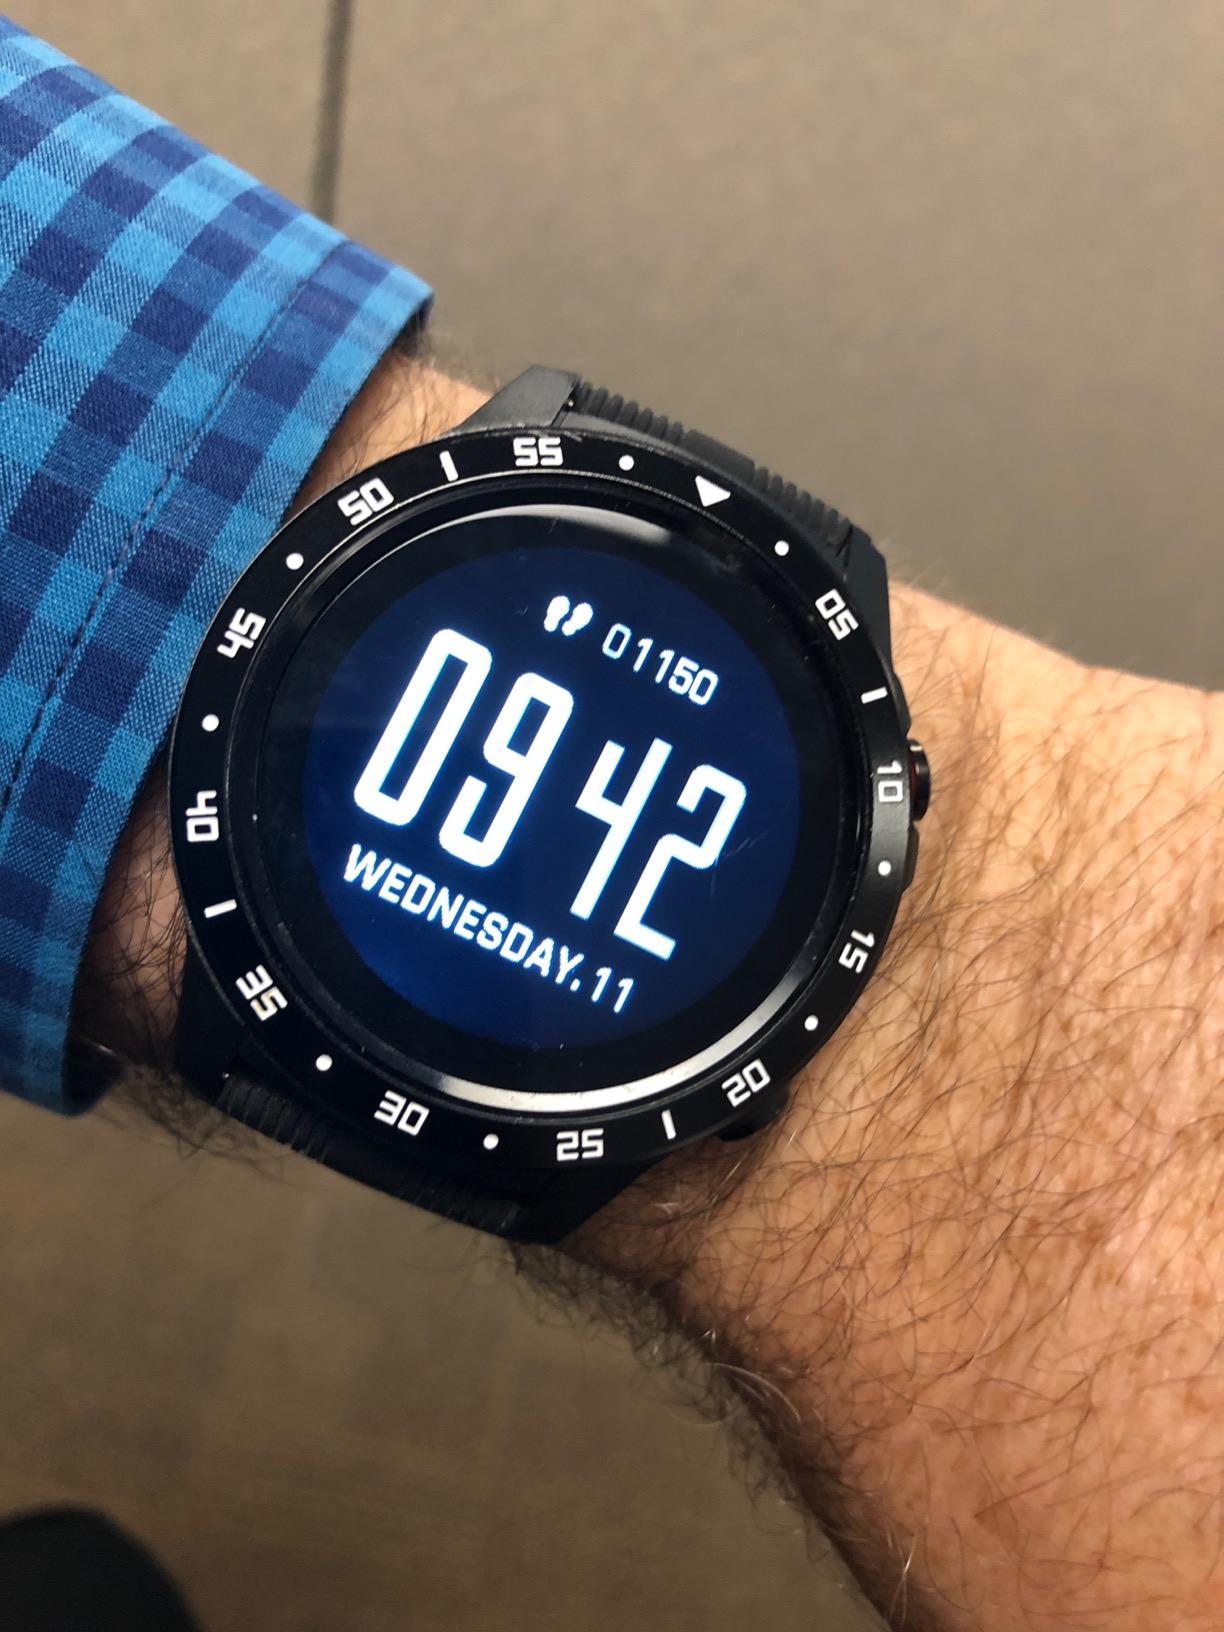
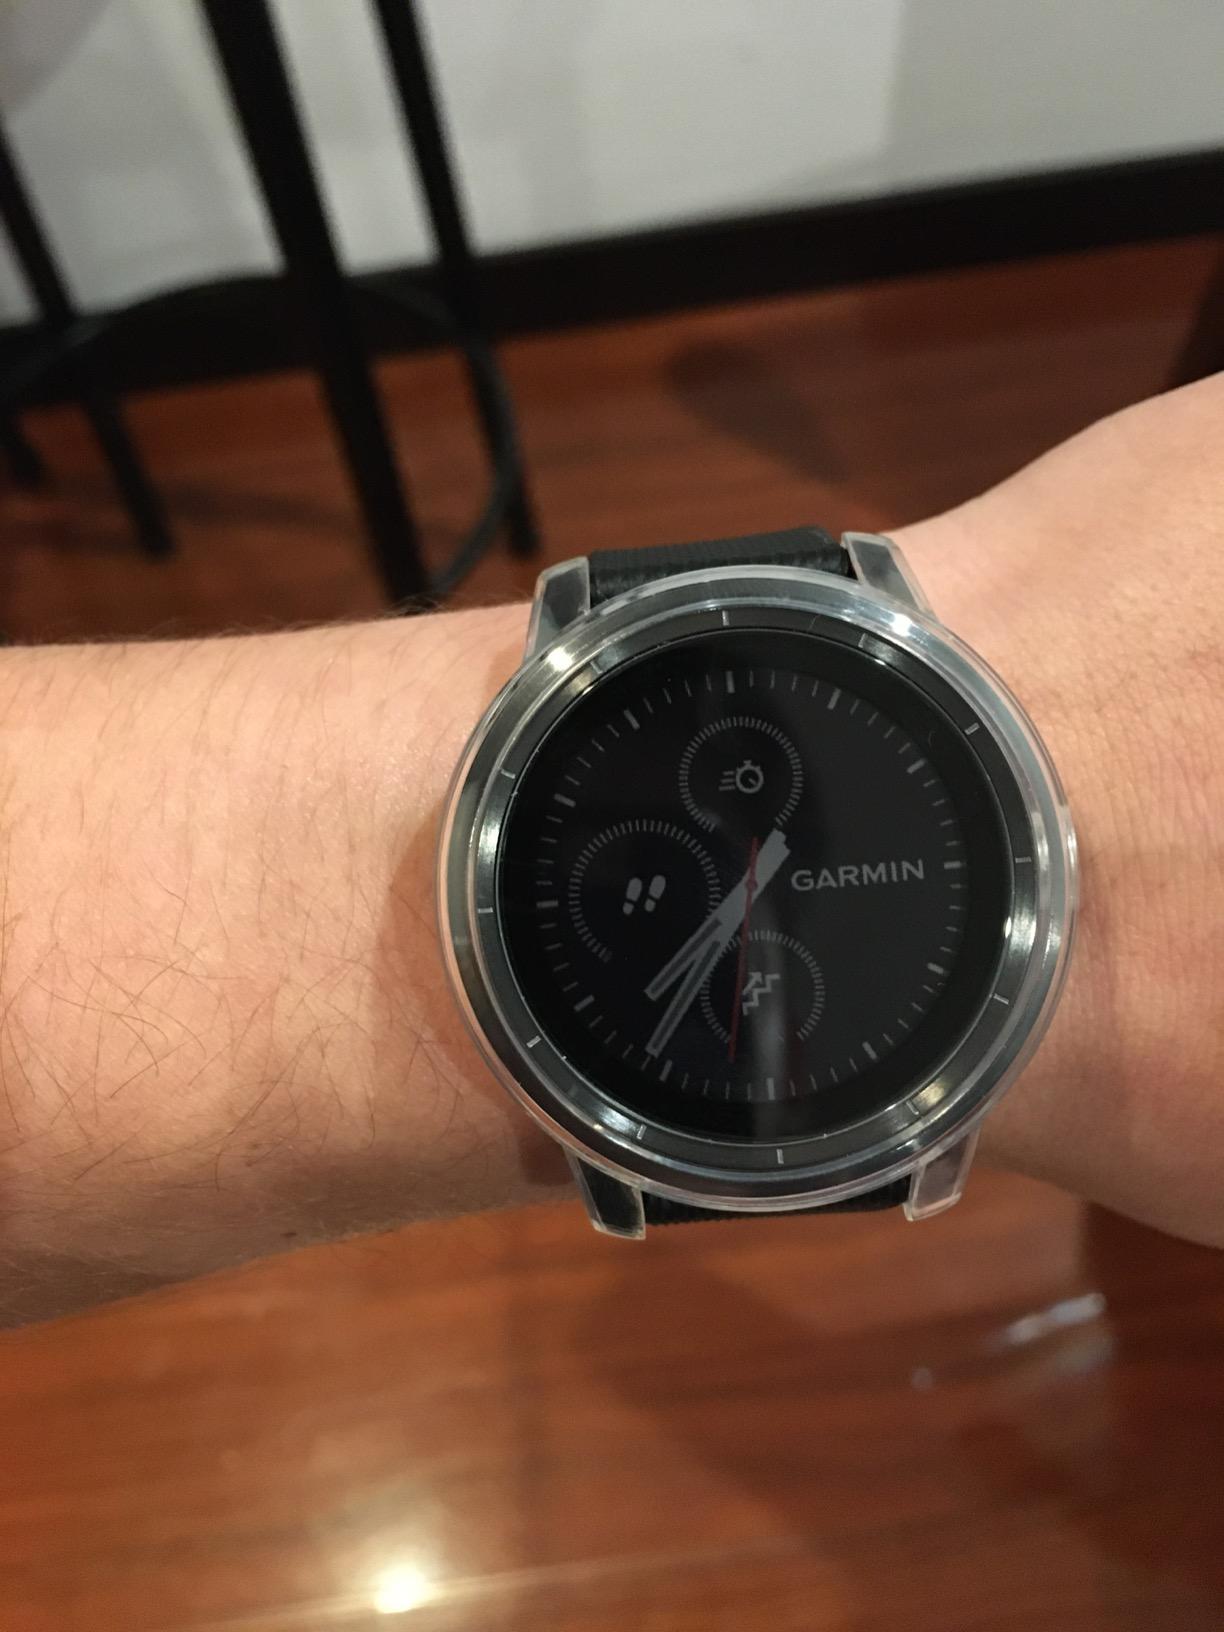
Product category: smartwatch
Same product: no